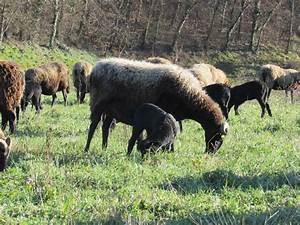
Label: sheep